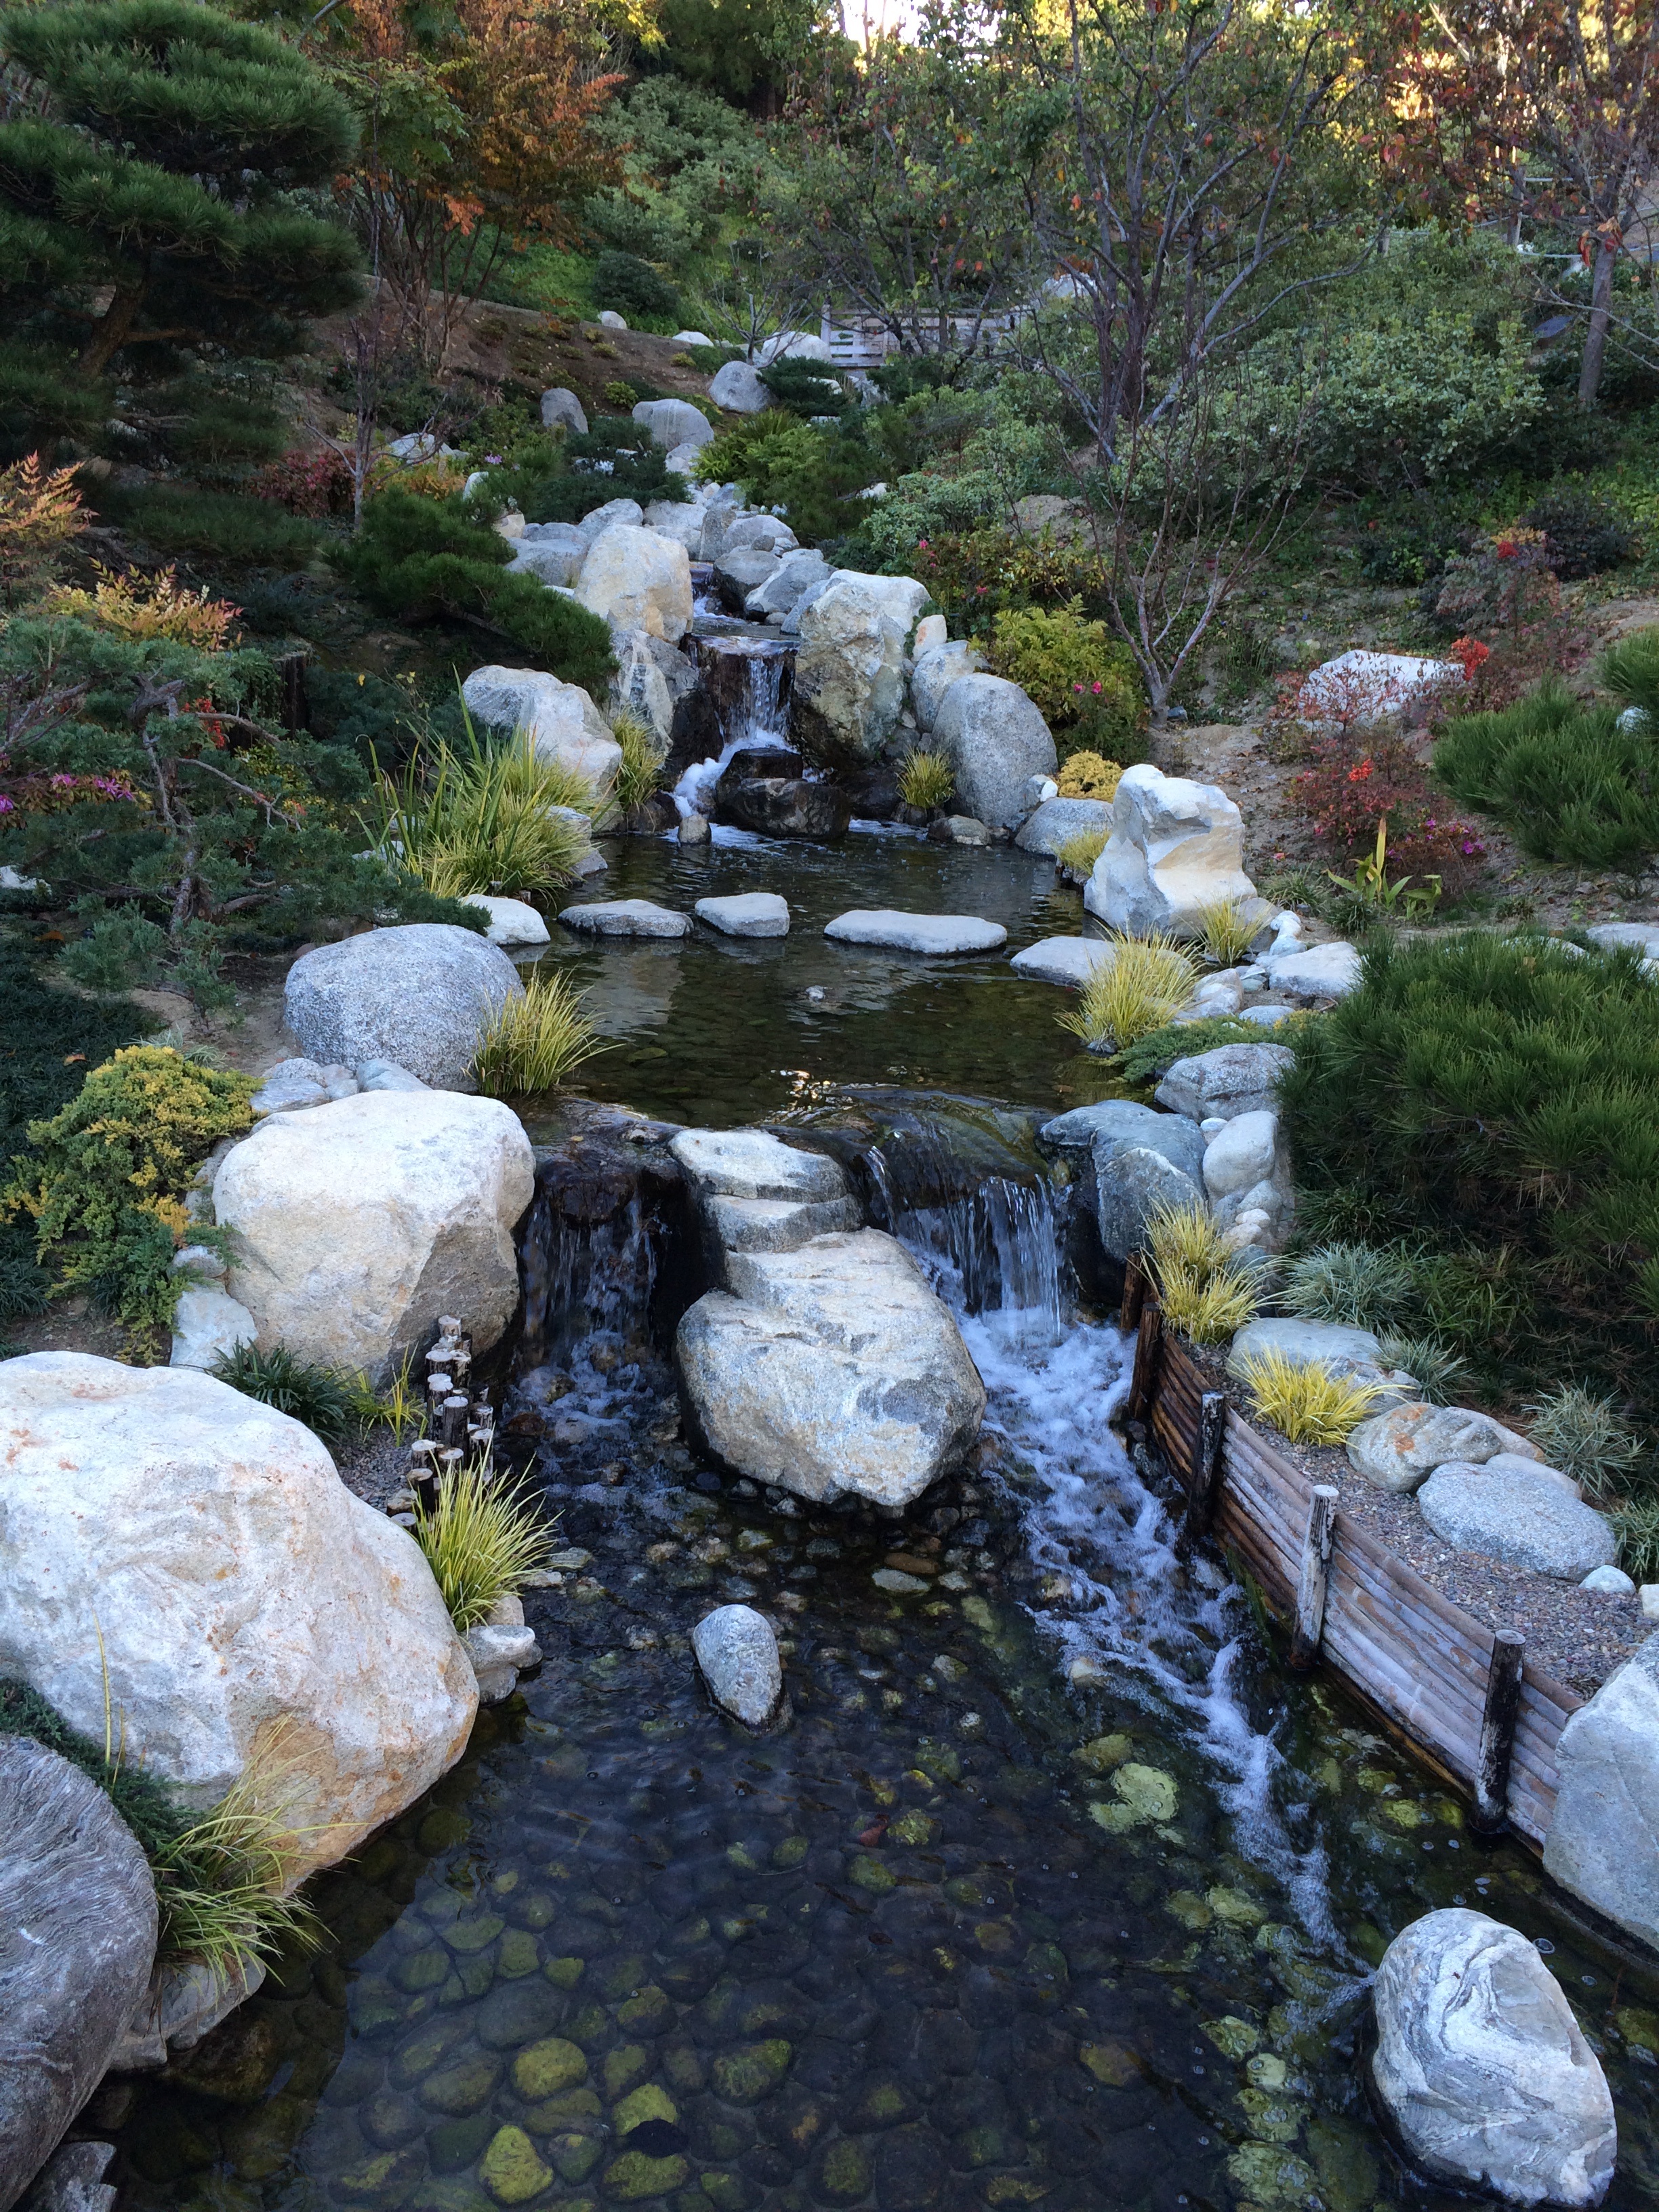
rock, bridge, flower, pond, stream, botany, garden, body of water, water feature, watercourse